Umma Khan V

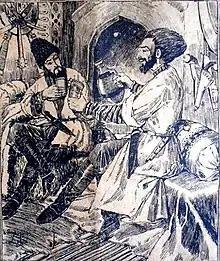
Umma Khan and Prince Alexander by Khalil-Bek Musayasul (1897–1949).

Umma Khan V (Omar Khan) Avar nicknamed Great or Mad (1761 or 1762, Khunzakh – March 22, 1801, Balaken) — Avar nutsal, ruler of Avar Khanate from 1774 to 1801. Under Khan, the Avar Khanate expanded its borders both by subordinating the Avar free societies, and at the expense of neighboring territories. Khan was paid tributes by the Georgian king Erekle II, Derbent, Quba, Baku, Shirvan, Shaki khans and Akhaltsikhe pasha.